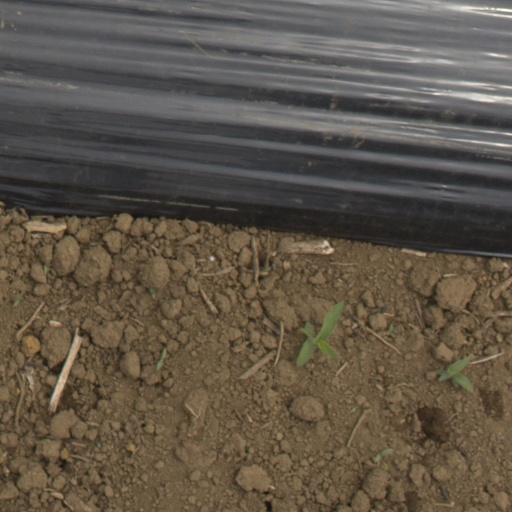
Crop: Jerusalem artichoke